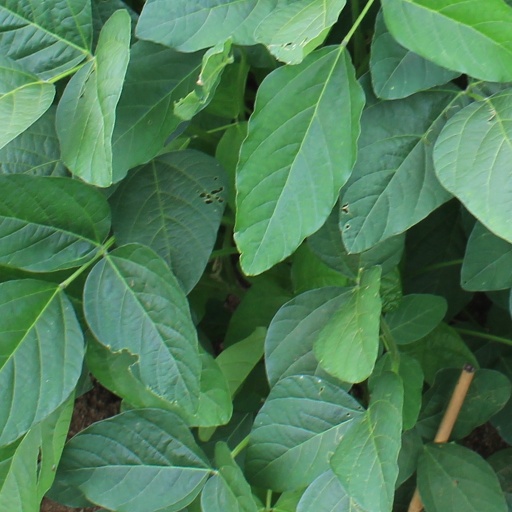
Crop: soybean